Degroof Petercam

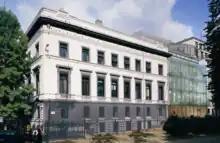
Buildings at Rue Guimard 18 (left) and Rue de l'Industrie 44 (right, reconstructed) in Brussels, the bank's head office since 1888

The Banque Philippson was a significant private bank in Brussels, Belgium, founded in 1871 by Franz Philippson. It took the name Degroof in 1961 following a change in controlling ownership. In 2015, it merged with Belgian brokerage Petercam to form Degroof Petercam. In August 2023, Indosuez Wealth Management (a subsidiary of Paris-based Crédit Agricole) announced its acquisition of an 80-percent stake in Degroof Petercam, which it completed in 2024.